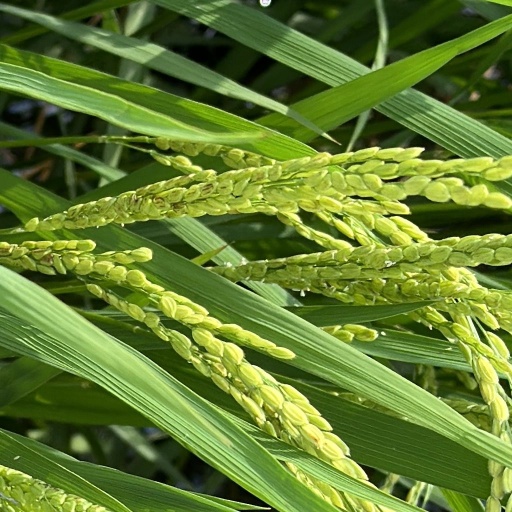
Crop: rice